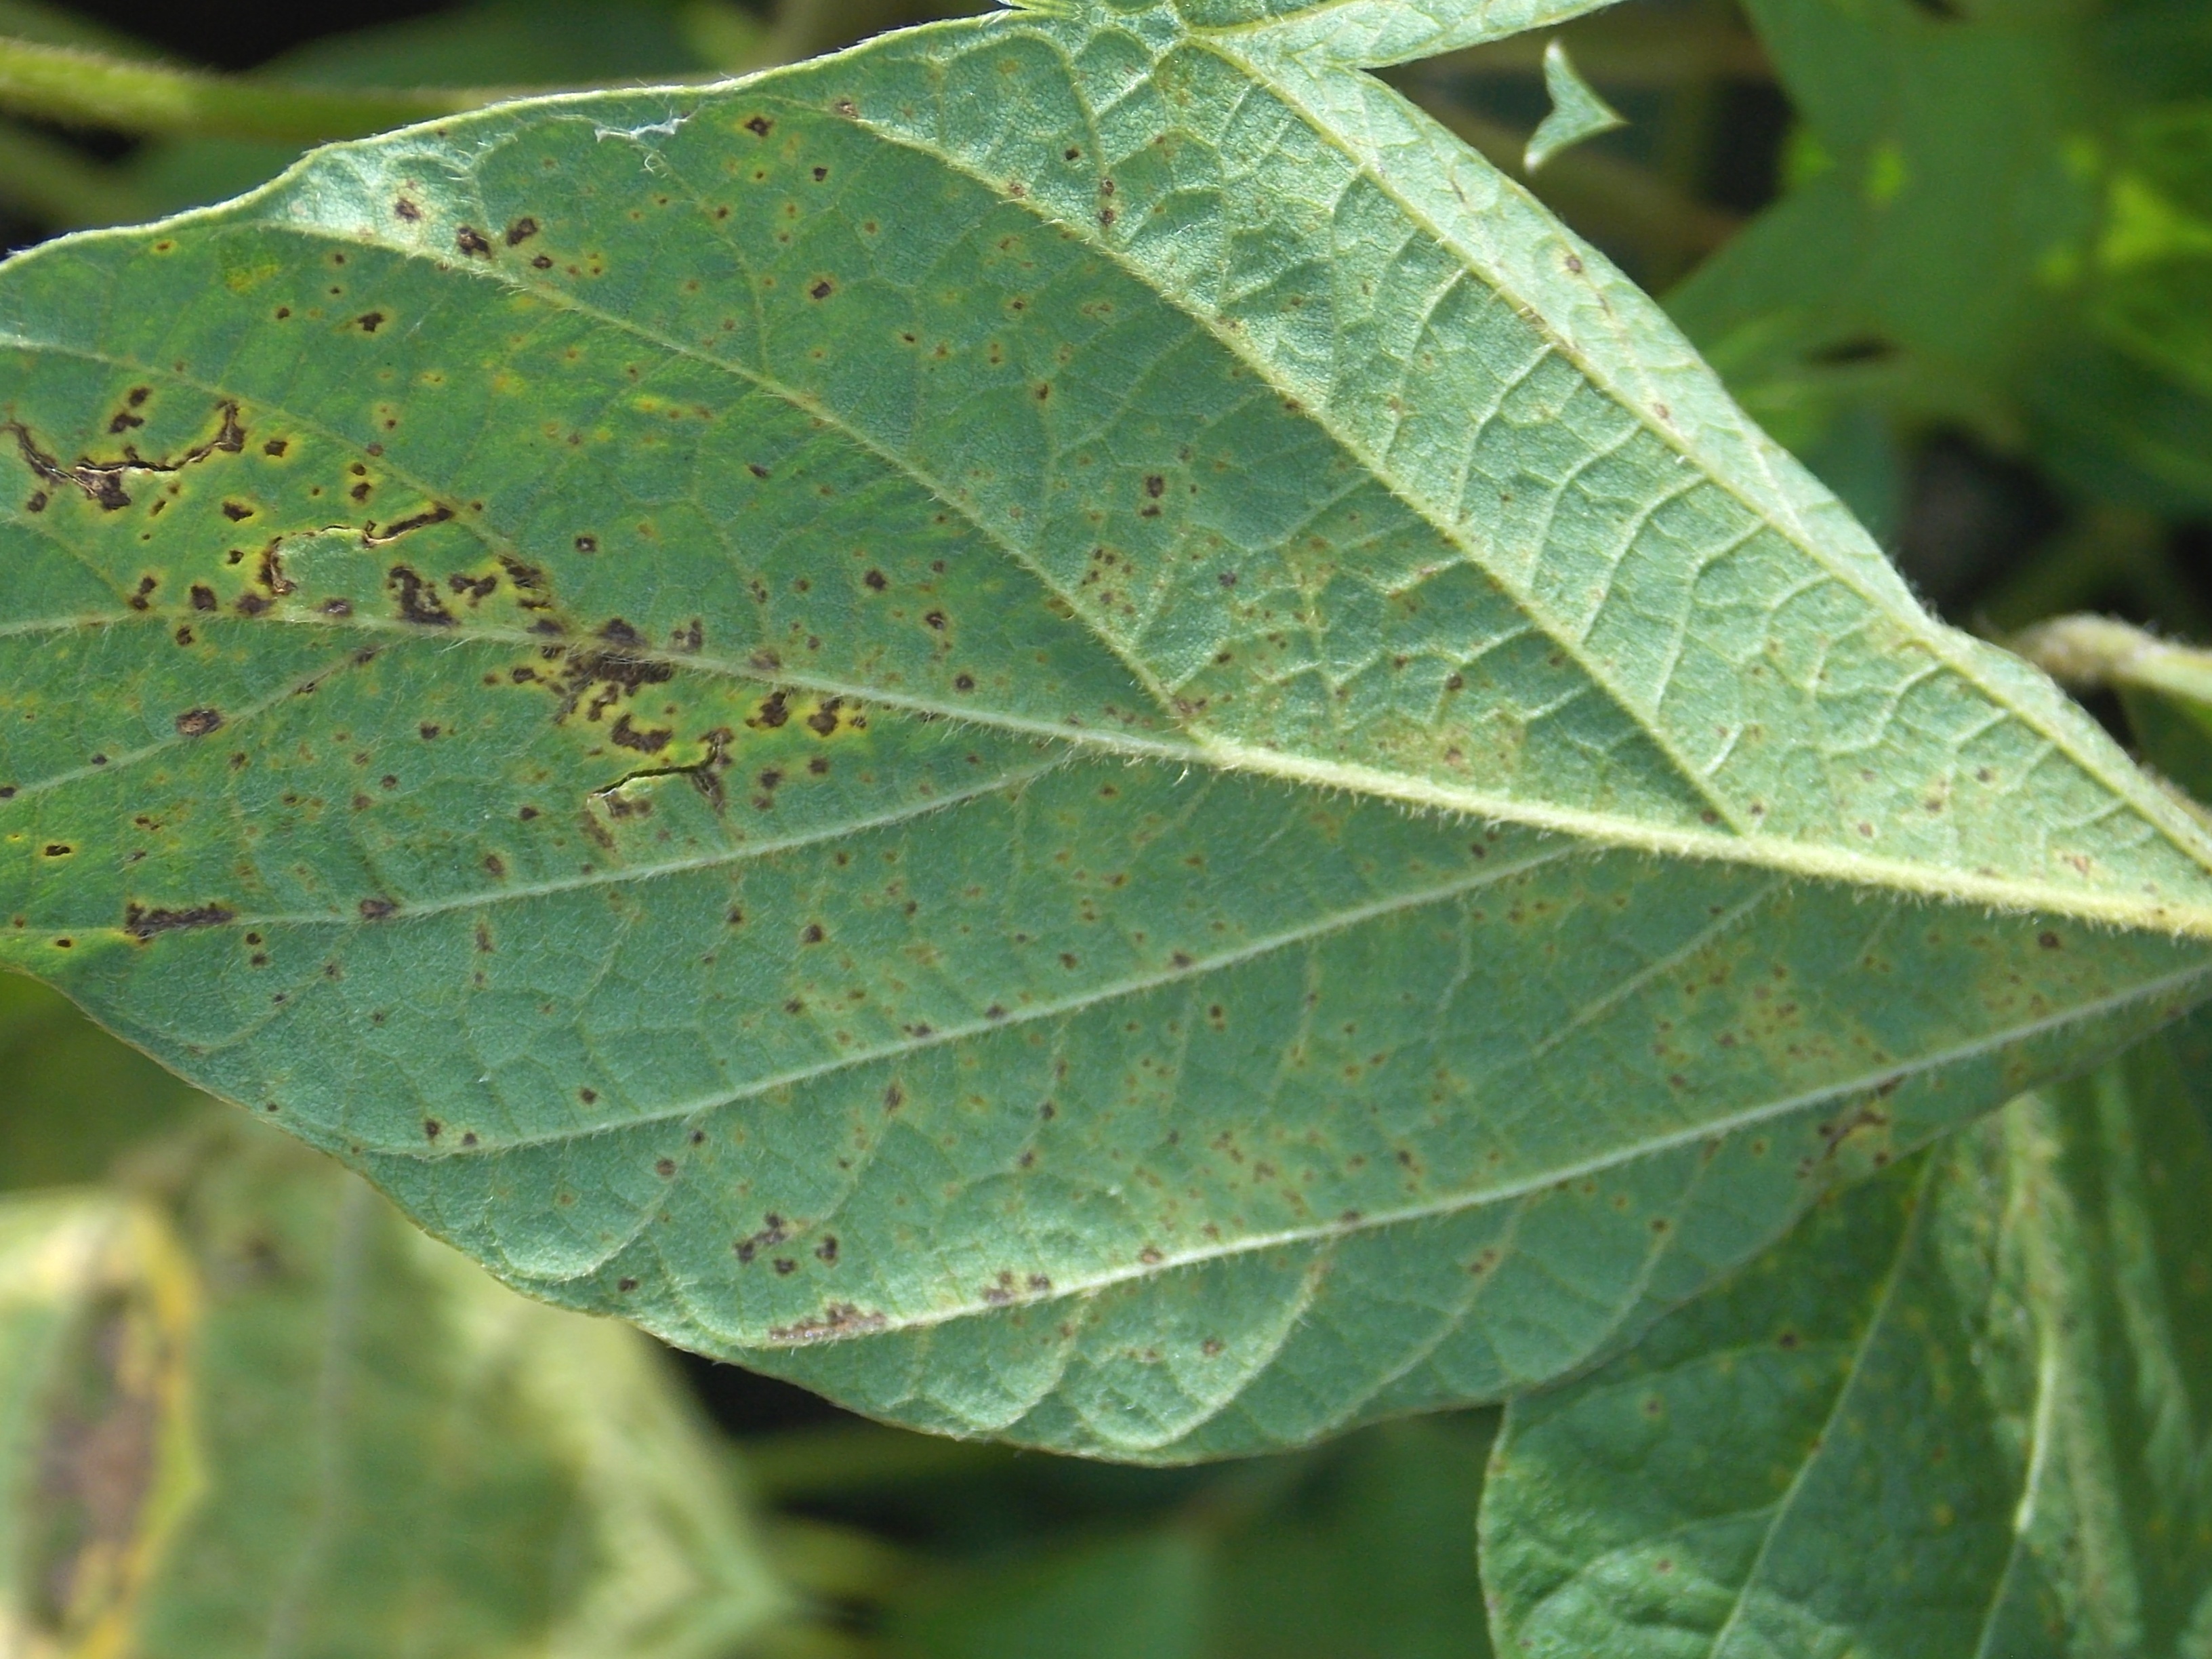
Label: Disease